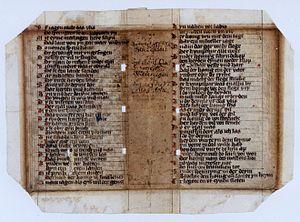
Wigand de Marbourg est un héraut d'armes de l'Ordre Teutonique, auteur d'une chronique rimée intitulée Chronica nova Prutenica ; couvrant la période allant de 1293 à 1394, la chronique est l'une des principales sources d'informations sur l'ancienne Prusse et le grand-duché de Lituanie des XIIIᵉ et XIVᵉ siècles. Elle sera notamment utilisée par l'historien polonais Jan Długosz.